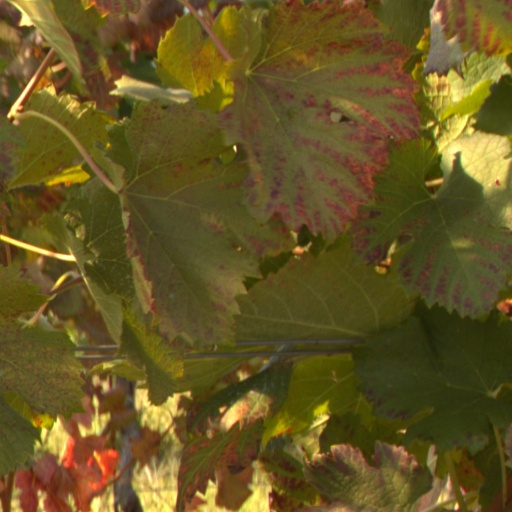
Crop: grape